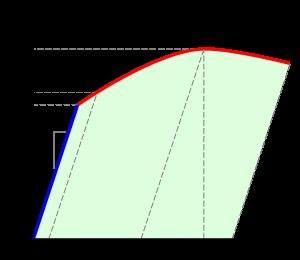
Un essai de traction est une expérience de physique qui permet de :